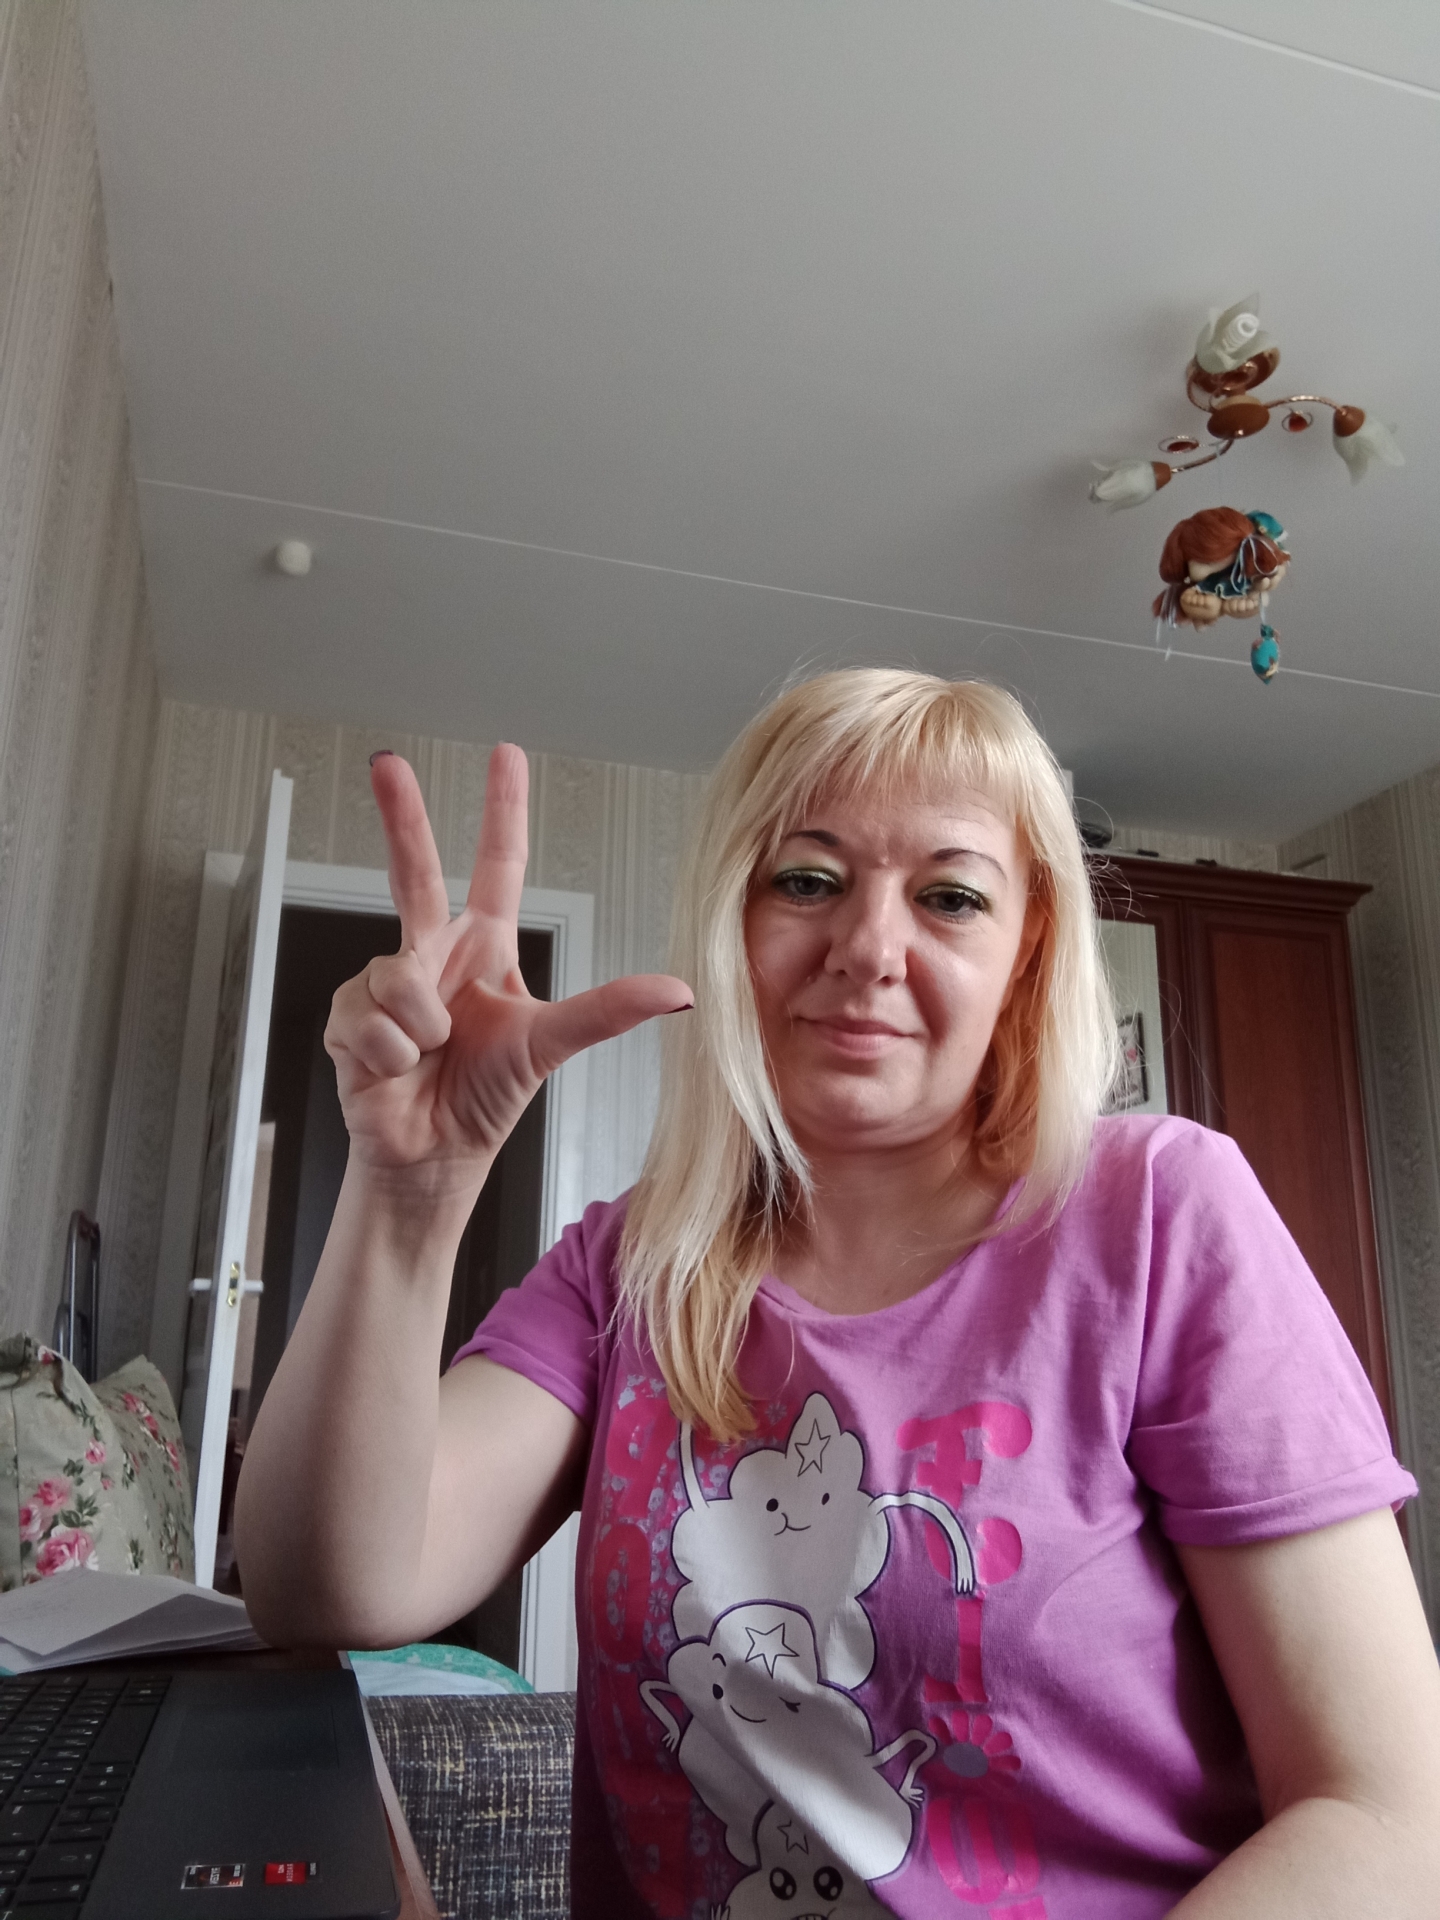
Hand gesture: three2